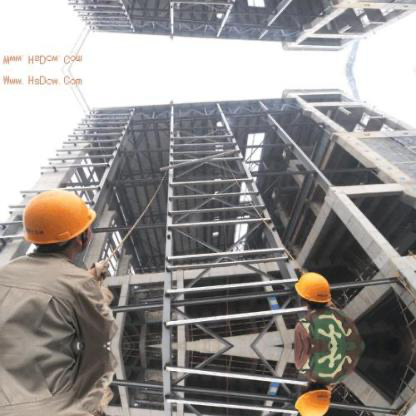
Objects in the image:
label: helmet
label: helmet
label: person
label: person
label: helmet
label: person
label: person